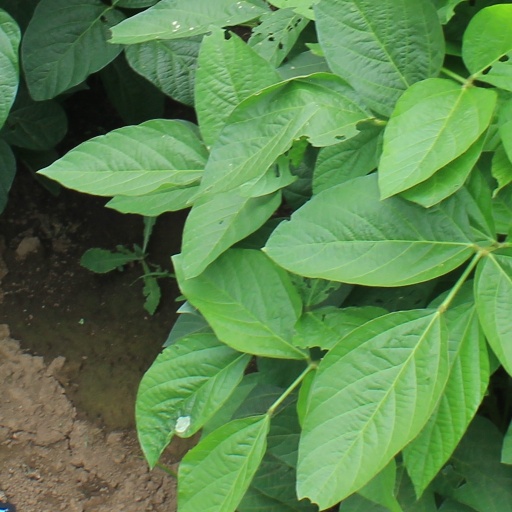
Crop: soybean